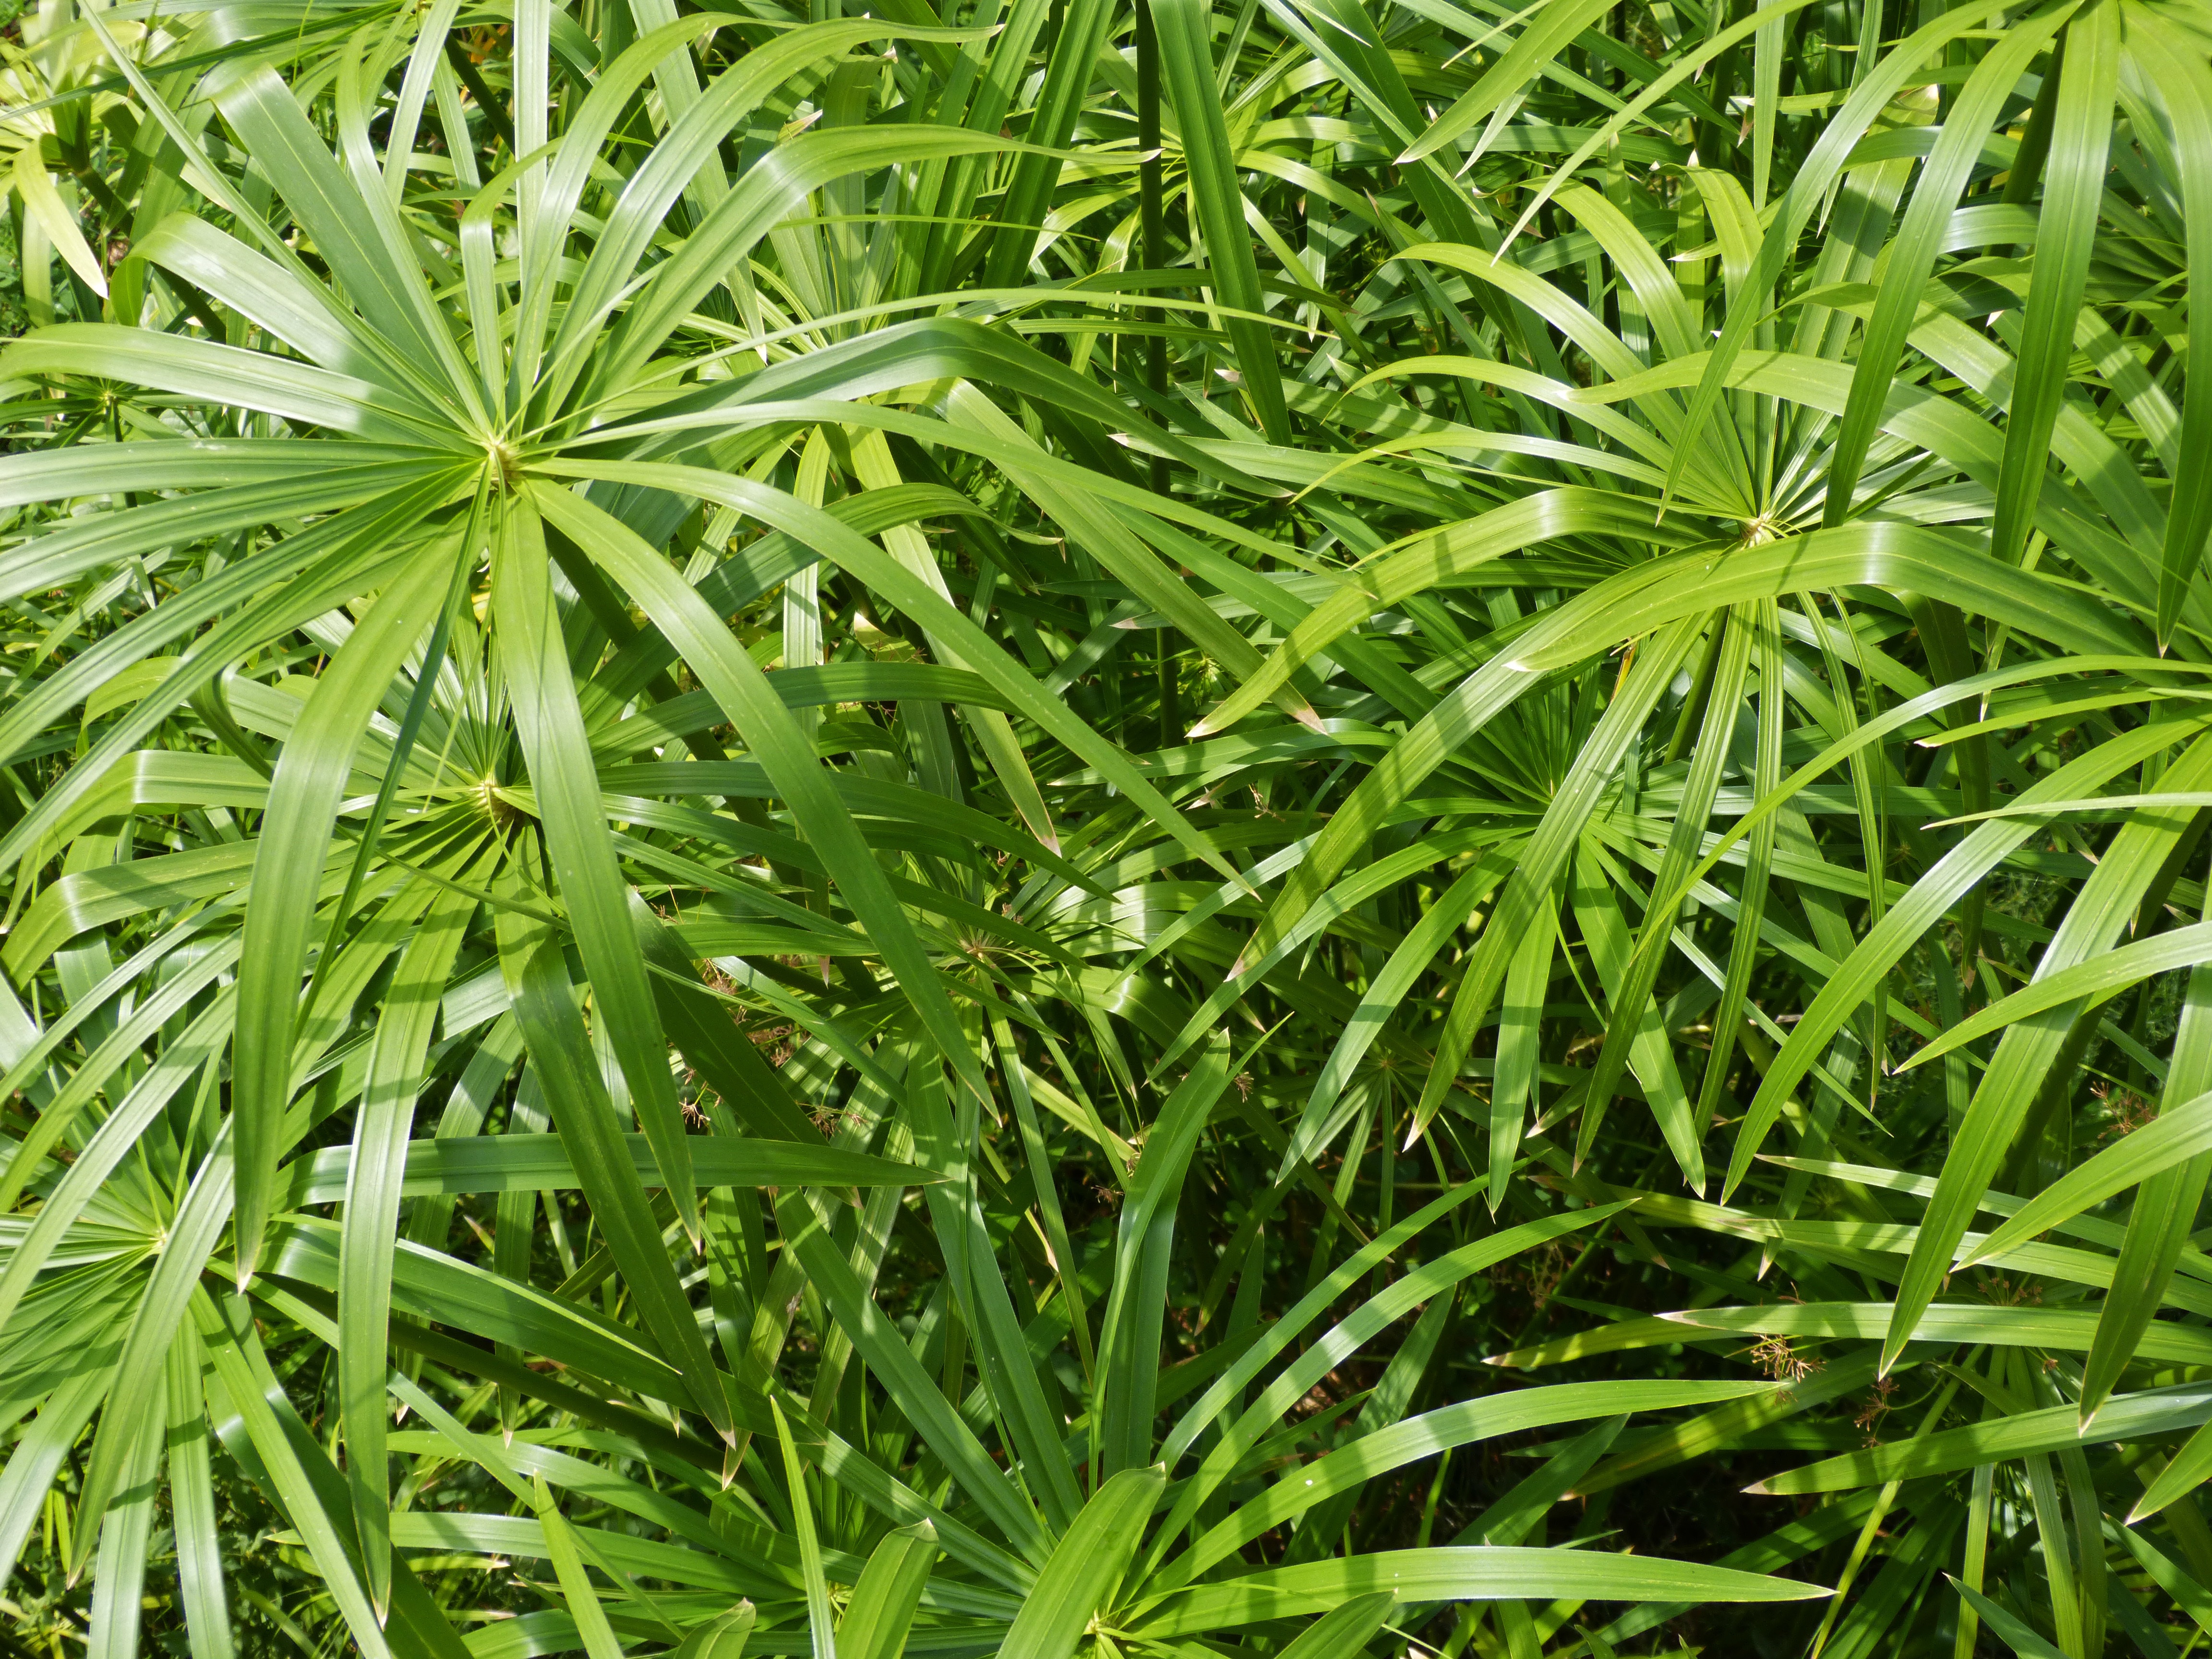
tree, plant, leaf, flower, river, jungle, botany, leaves, vegetation, rainforest, plantation, ecosystem, papyrus, flowering plant, plant green, grass family, woody plant, land plant, arecales, palm family, saw palmetto